Jun Tazaki

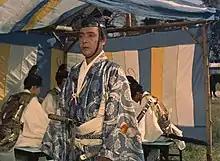

Tanaka began his career as a traveling stage actor in the 1930s, performing under both his birth name and various stage names. In 1950, he changed his name to Jun Tazaki when he appeared in Shintoho's film "Sasameyuki". After initially holding only small film roles, Tazaki gradually gained popularity and began playing larger roles in films produced by Toho in the 1960s. Akira Kurosawa frequently cast Tazaki in his films, but Ishirō Honda also considered him a favorite. Toho's science fiction films, particularly those directed by Honda, featured him throughout the 1960s as an authority figure with a moustache. As well as playing stern but benevolent father figures, Tazaki played villains with a ruthless streak. His defining role came in Honda's "Atragon", in which he portrayed the embittered World War II veteran Hachiro Jinguji, forced to engage the submarine Gotengo, to combat an invasion by the underwater-dwelling Muans. In the 1970s, Tazaki stopped taking science fiction roles, but he continued to act until 1985, when he died of lung cancer.